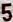
Number: 5